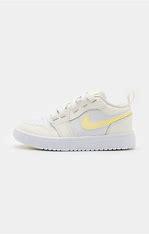
Brand: Jordan
Model: 1 Alt